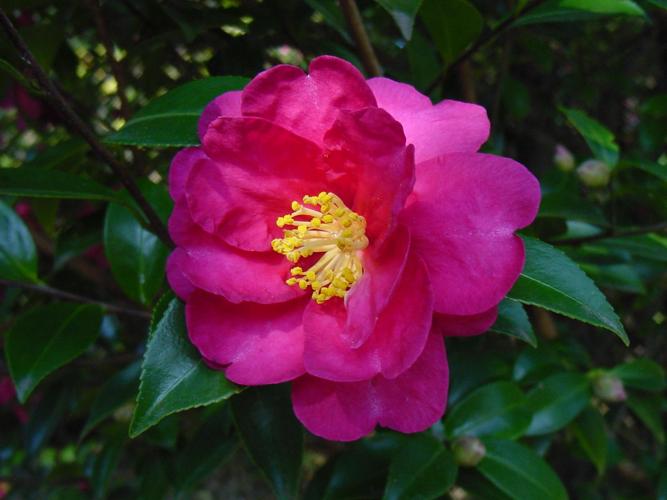
Label: camellia